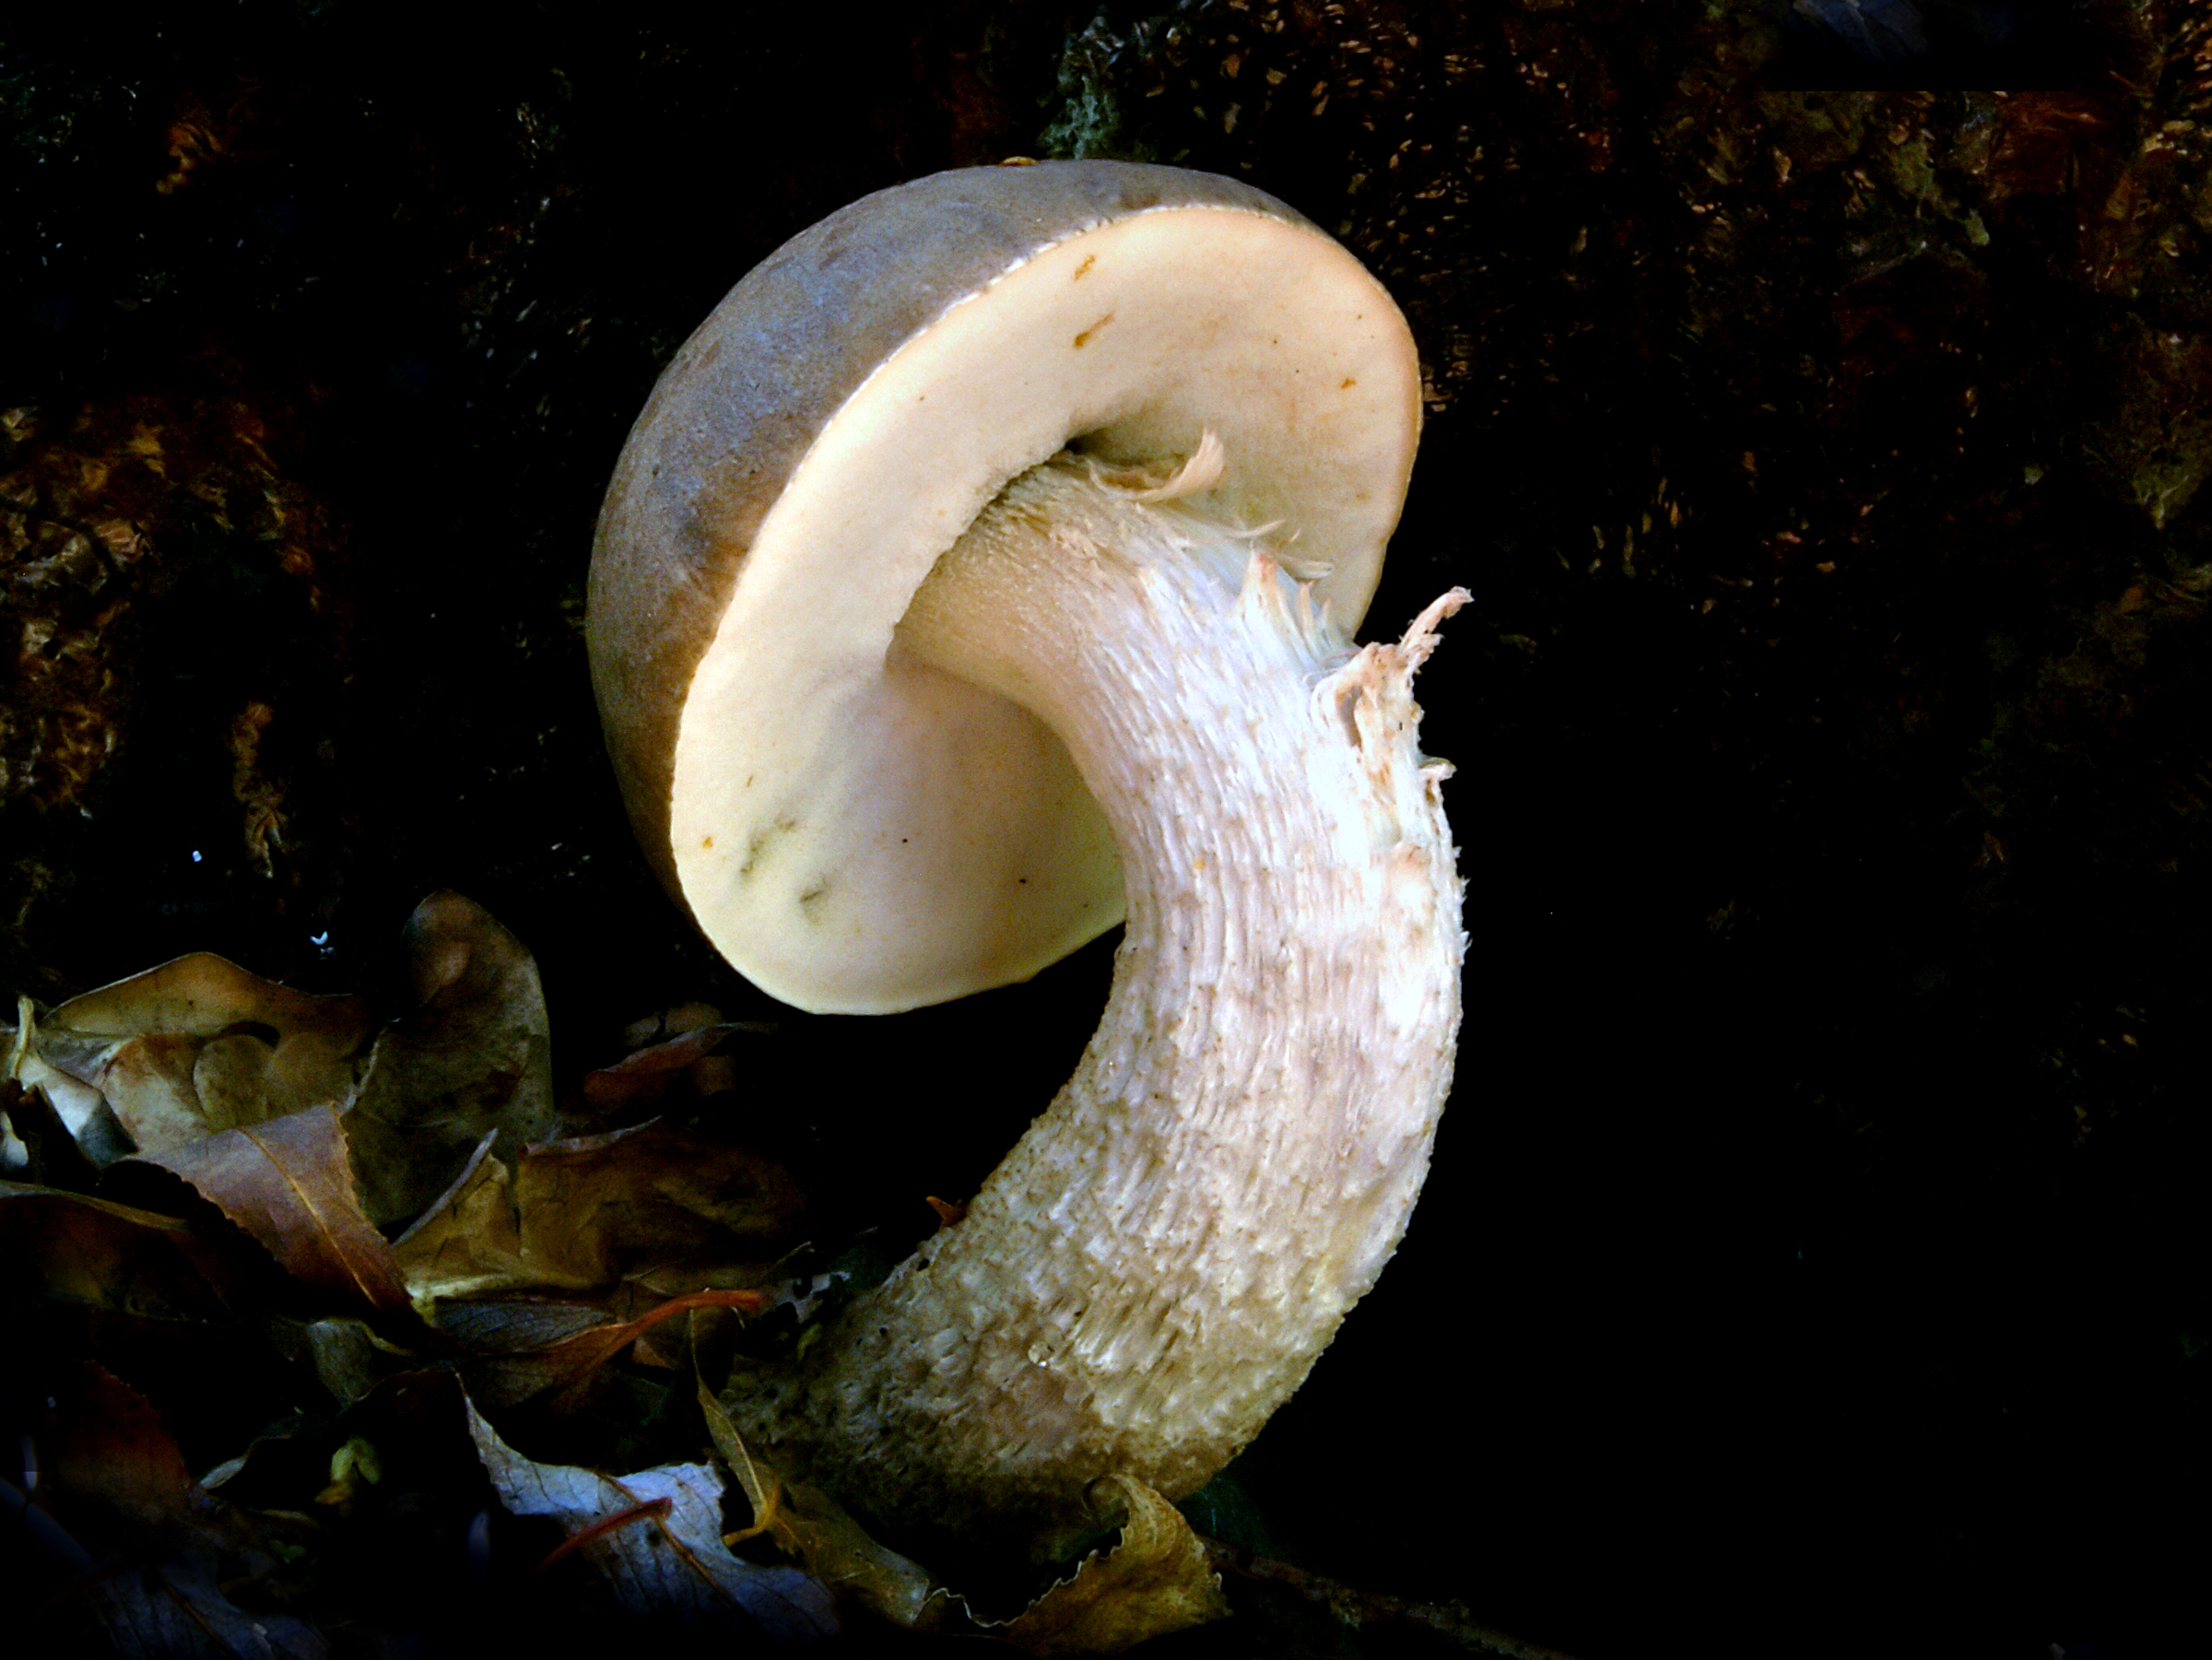
nature, biology, mushroom, fauna, invertebrate, fungi, boletusedulis, sonydslra300, macro photography, marine biology